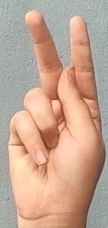
ASL sign: K